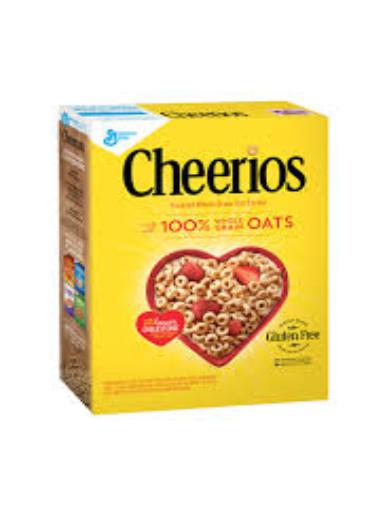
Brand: Berry Burst Cheerios
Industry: Food